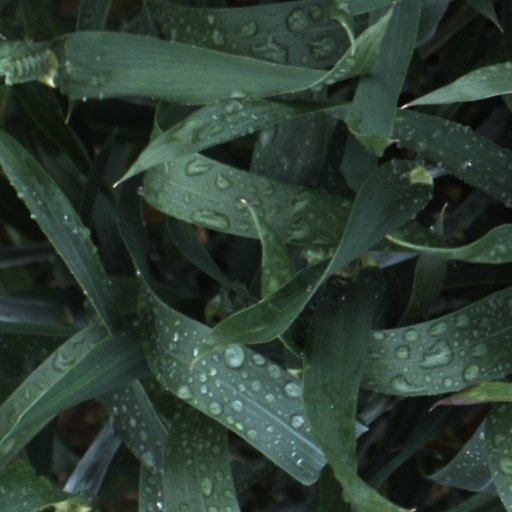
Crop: wheat